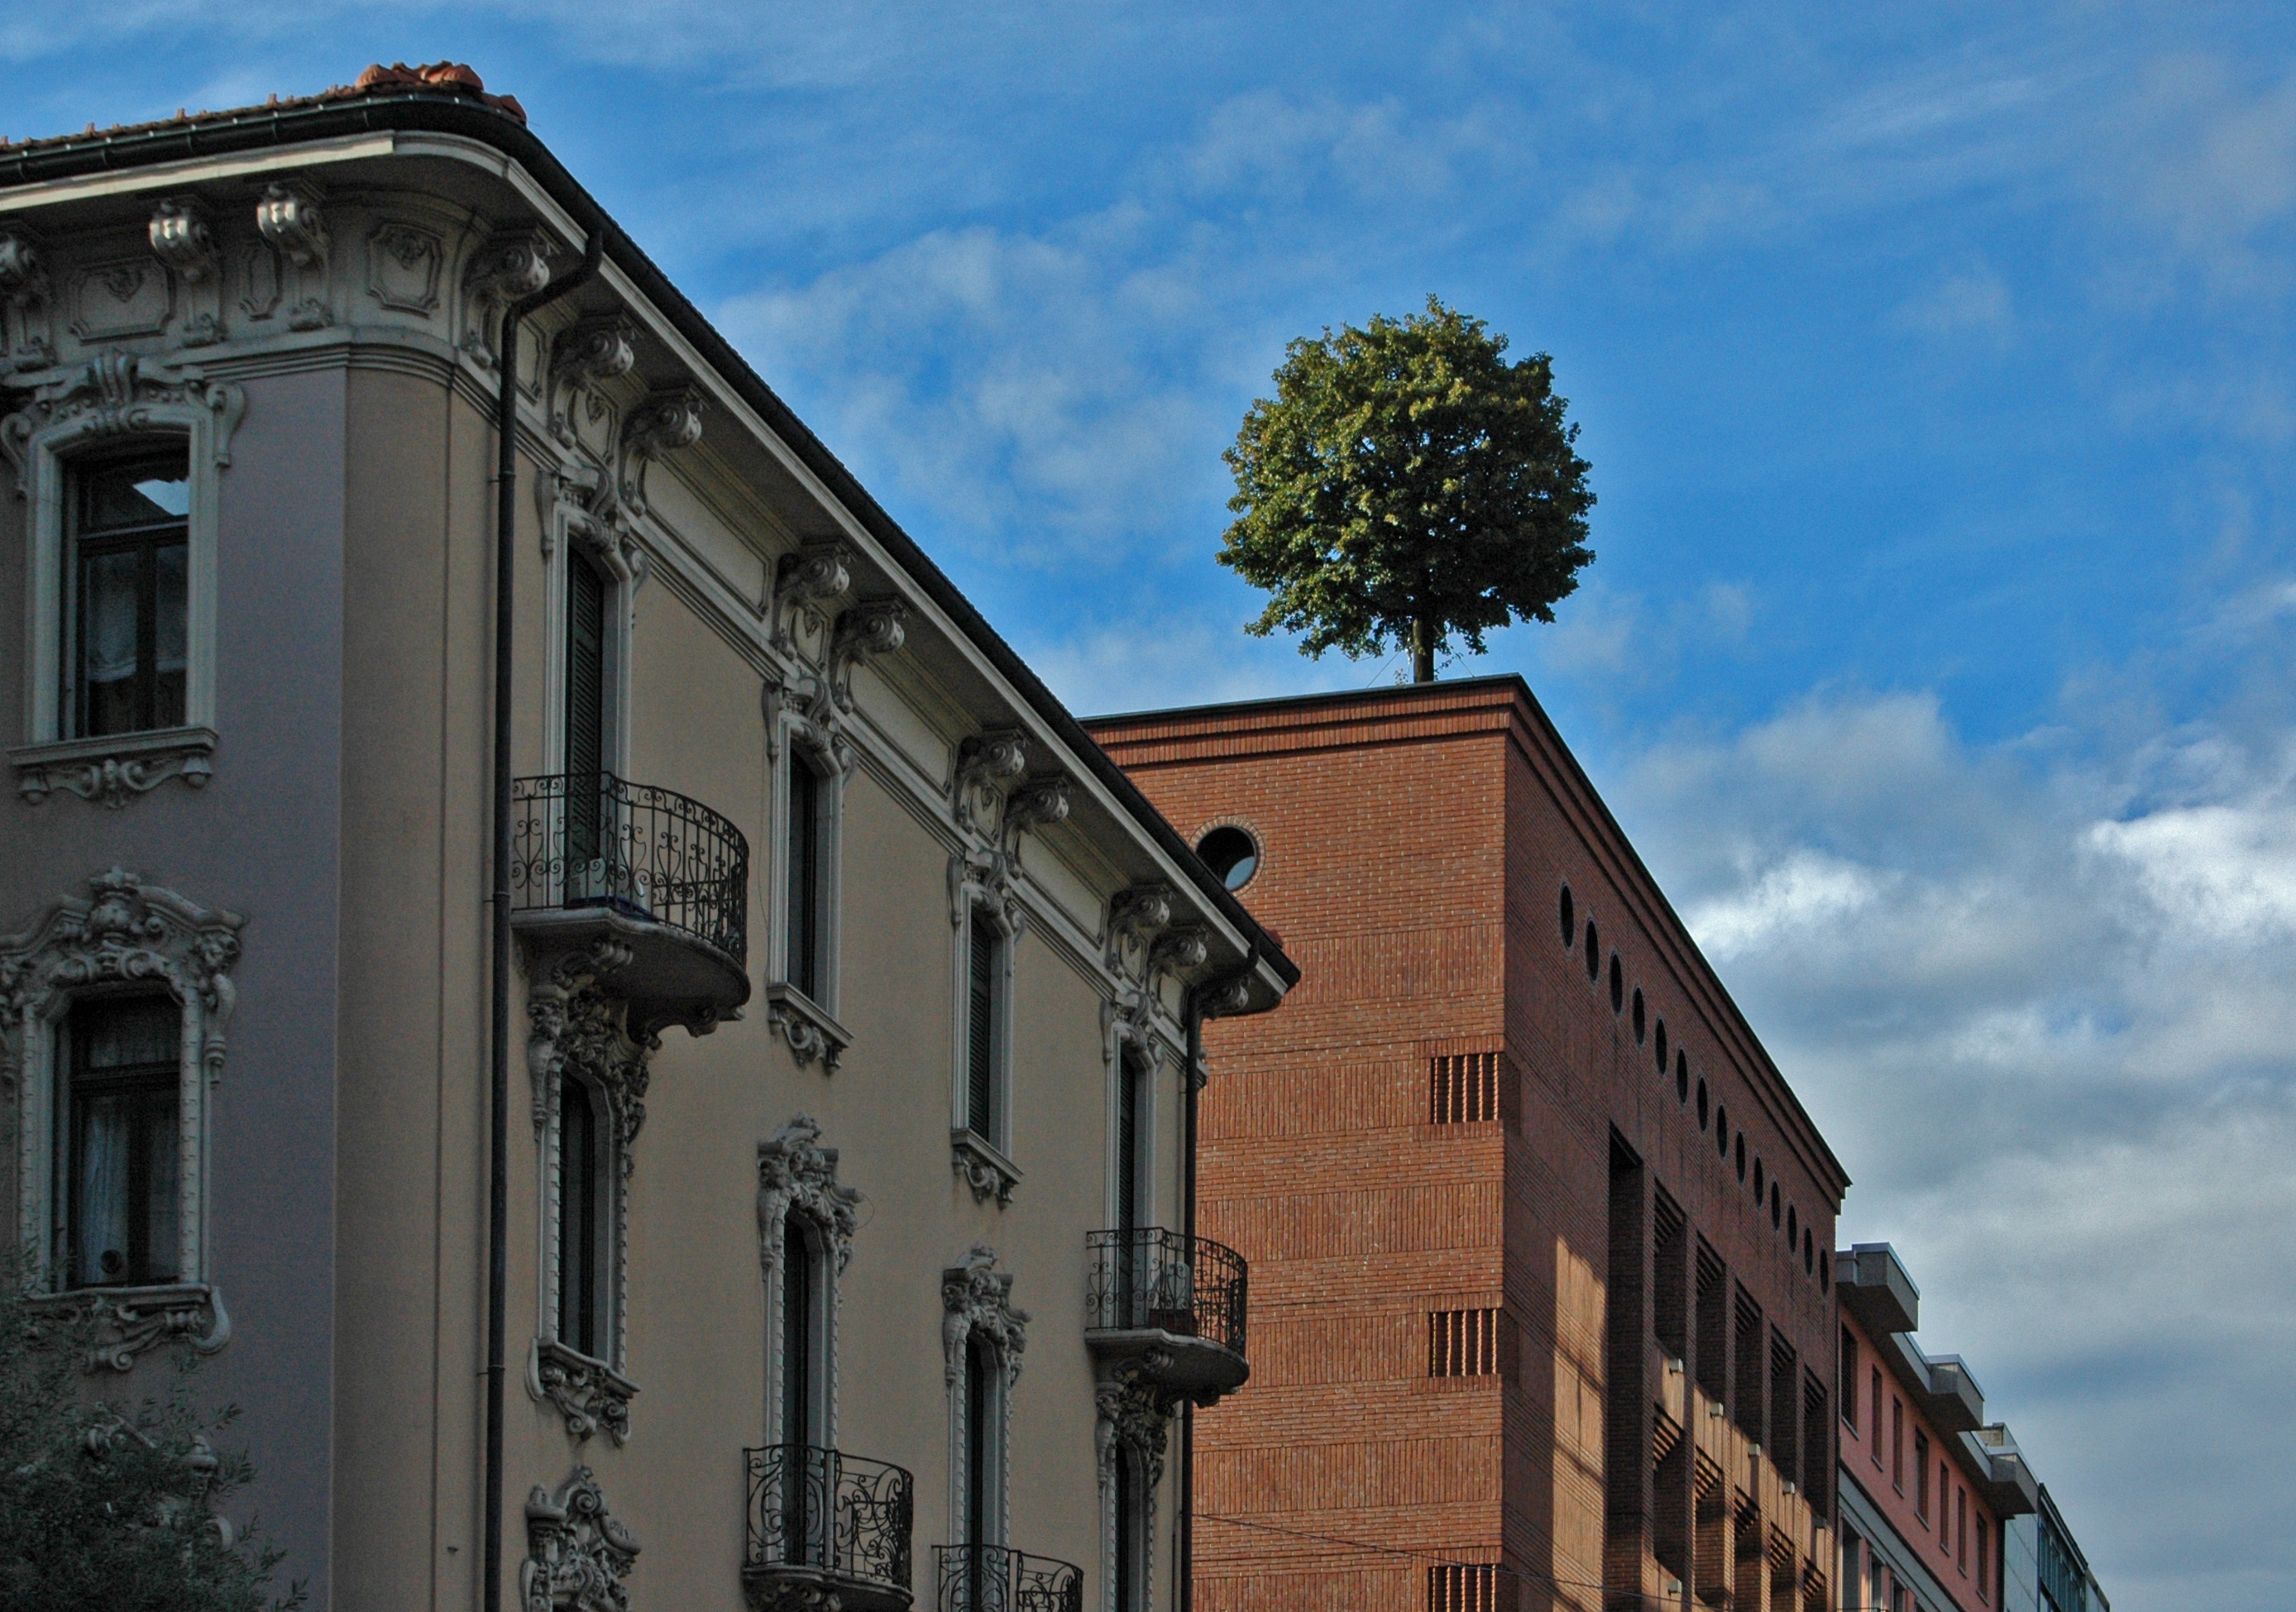
tree, architecture, house, town, roof, building, city, cityscape, downtown, landmark, facade, church, place of worship, clouds, homes, neighbourhood, lugano, urban area, human settlement